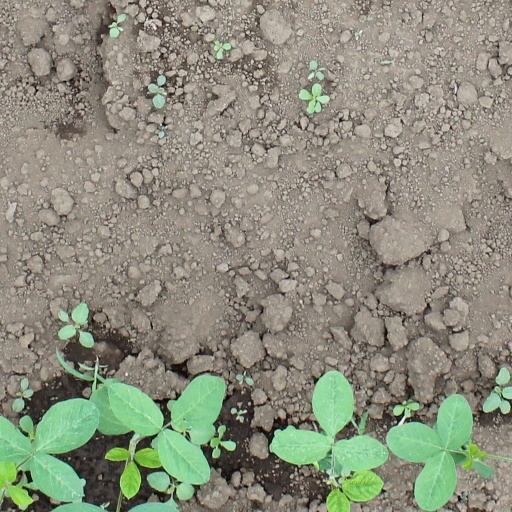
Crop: soybean